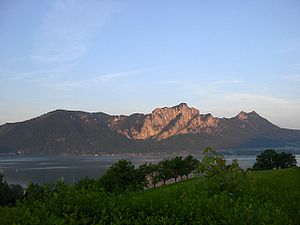
Mondsee (sø)
Mondsee er en sø i Salzkammergut i Østrig i forbundslandet Oberösterreich. Søens sydvestbred udgør grænsen mellem Oberösterreich og forbundslandet Salzburg, ligesom der er en geologisk grænse mellem Nordlige Kalkalper og sandstenszonen. Klippevæggen Drachenwand rejser sig fra sydvestbreden af søen.